Reconnaissance

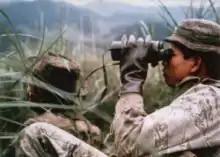
U.S. Army LRRP Montagnard scouts in Quang Tri Province, Vietnam

Area reconnaissance refers to the observation, and information obtained, about a specified location and the area around it; it may be terrain-oriented and/or force-oriented. Ideally, a reconnaissance platoon, or team, would use surveillance or vantage (static) points around the objective to observe, and the surrounding area. This methodology focuses mainly prior to moving forces into or near a specified area; the military commander may utilize his reconnaissance assets to conduct an area reconnaissance to avoid being surprised by unsuitable terrain conditions, or most importantly, unexpected enemy forces. The area could be a town, ridge-line, woods, or another feature that friendly forces intend to occupy, pass through, or avoid.